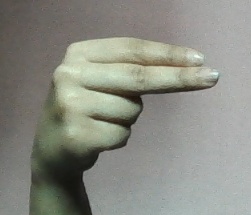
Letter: ain